Armenian Revolutionary Federation

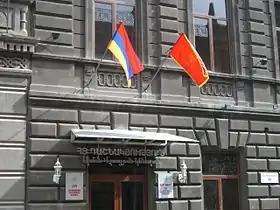
The Simon Vratsyan centre of the ARF Supreme Council of Armenia in the capital Yerevan

With the collapse of the Transcaucasian Federation, the Armenians were left to fend for themselves as the Turkish army approached the capital of Yerevan. At first, fearing a major military defeat and massacre of the population of Armenia, the Dashnaks wanted to evacuate the city of Yerevan. Instead, the Military Council headed by Colonel Pirumian decided that they would not surrender and would confront the Turkish army. The opposing armies met on 28 May 1918, near Sardarapat. The battle was a major military success for the Armenian army as it was able to halt the invading Turkish forces. The Armenians also stood their ground at the Battle of Kara Killisse and at the Battle of Bash Abaran. The creation of the First Republic of Armenia was proclaimed on the same day of the Battle of Sardarapat, and the ARF became the ruling party. However, the new state was devastated, with a dislocated economy, hundreds of thousands of refugees, and a mostly starving population.